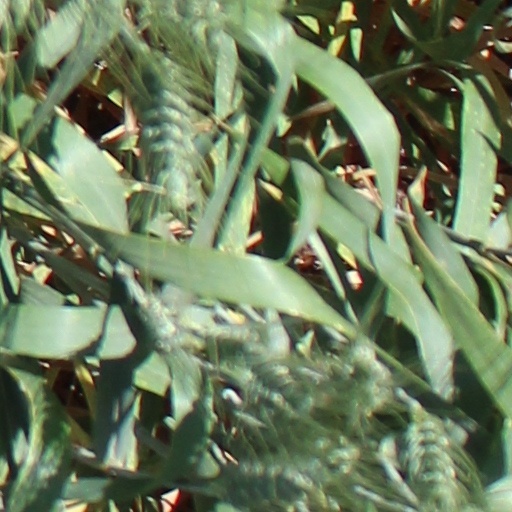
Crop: wheat